Wireless router

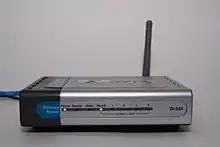
An early example of a wireless router

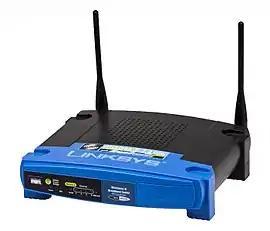
The WRT54G wireless router supporting only 802.11b and 802.11g. Its OEM firmware gave birth to OpenWrt

A wireless router or Wi-Fi router is a device that performs the functions of a router and also includes the functions of a wireless access point. It is used to provide access to the Internet or a private computer network. Depending on the manufacturer and model, it can function in a wired local area network, in a wireless-only LAN, or in a mixed wired and wireless network.